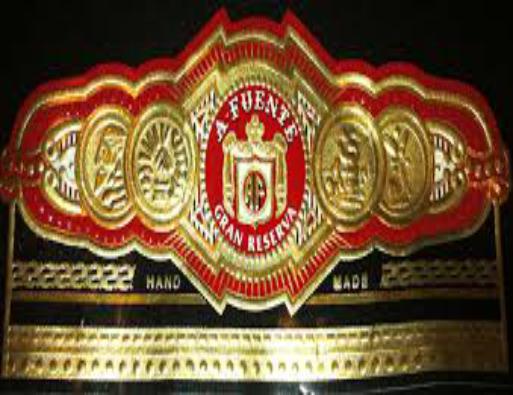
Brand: Arturo Fuente
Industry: Necessities